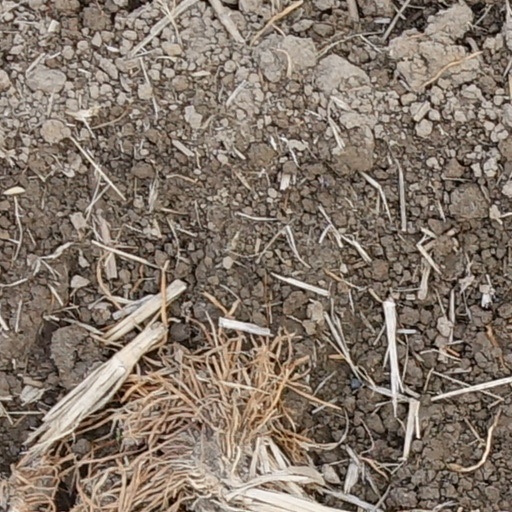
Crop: wheat